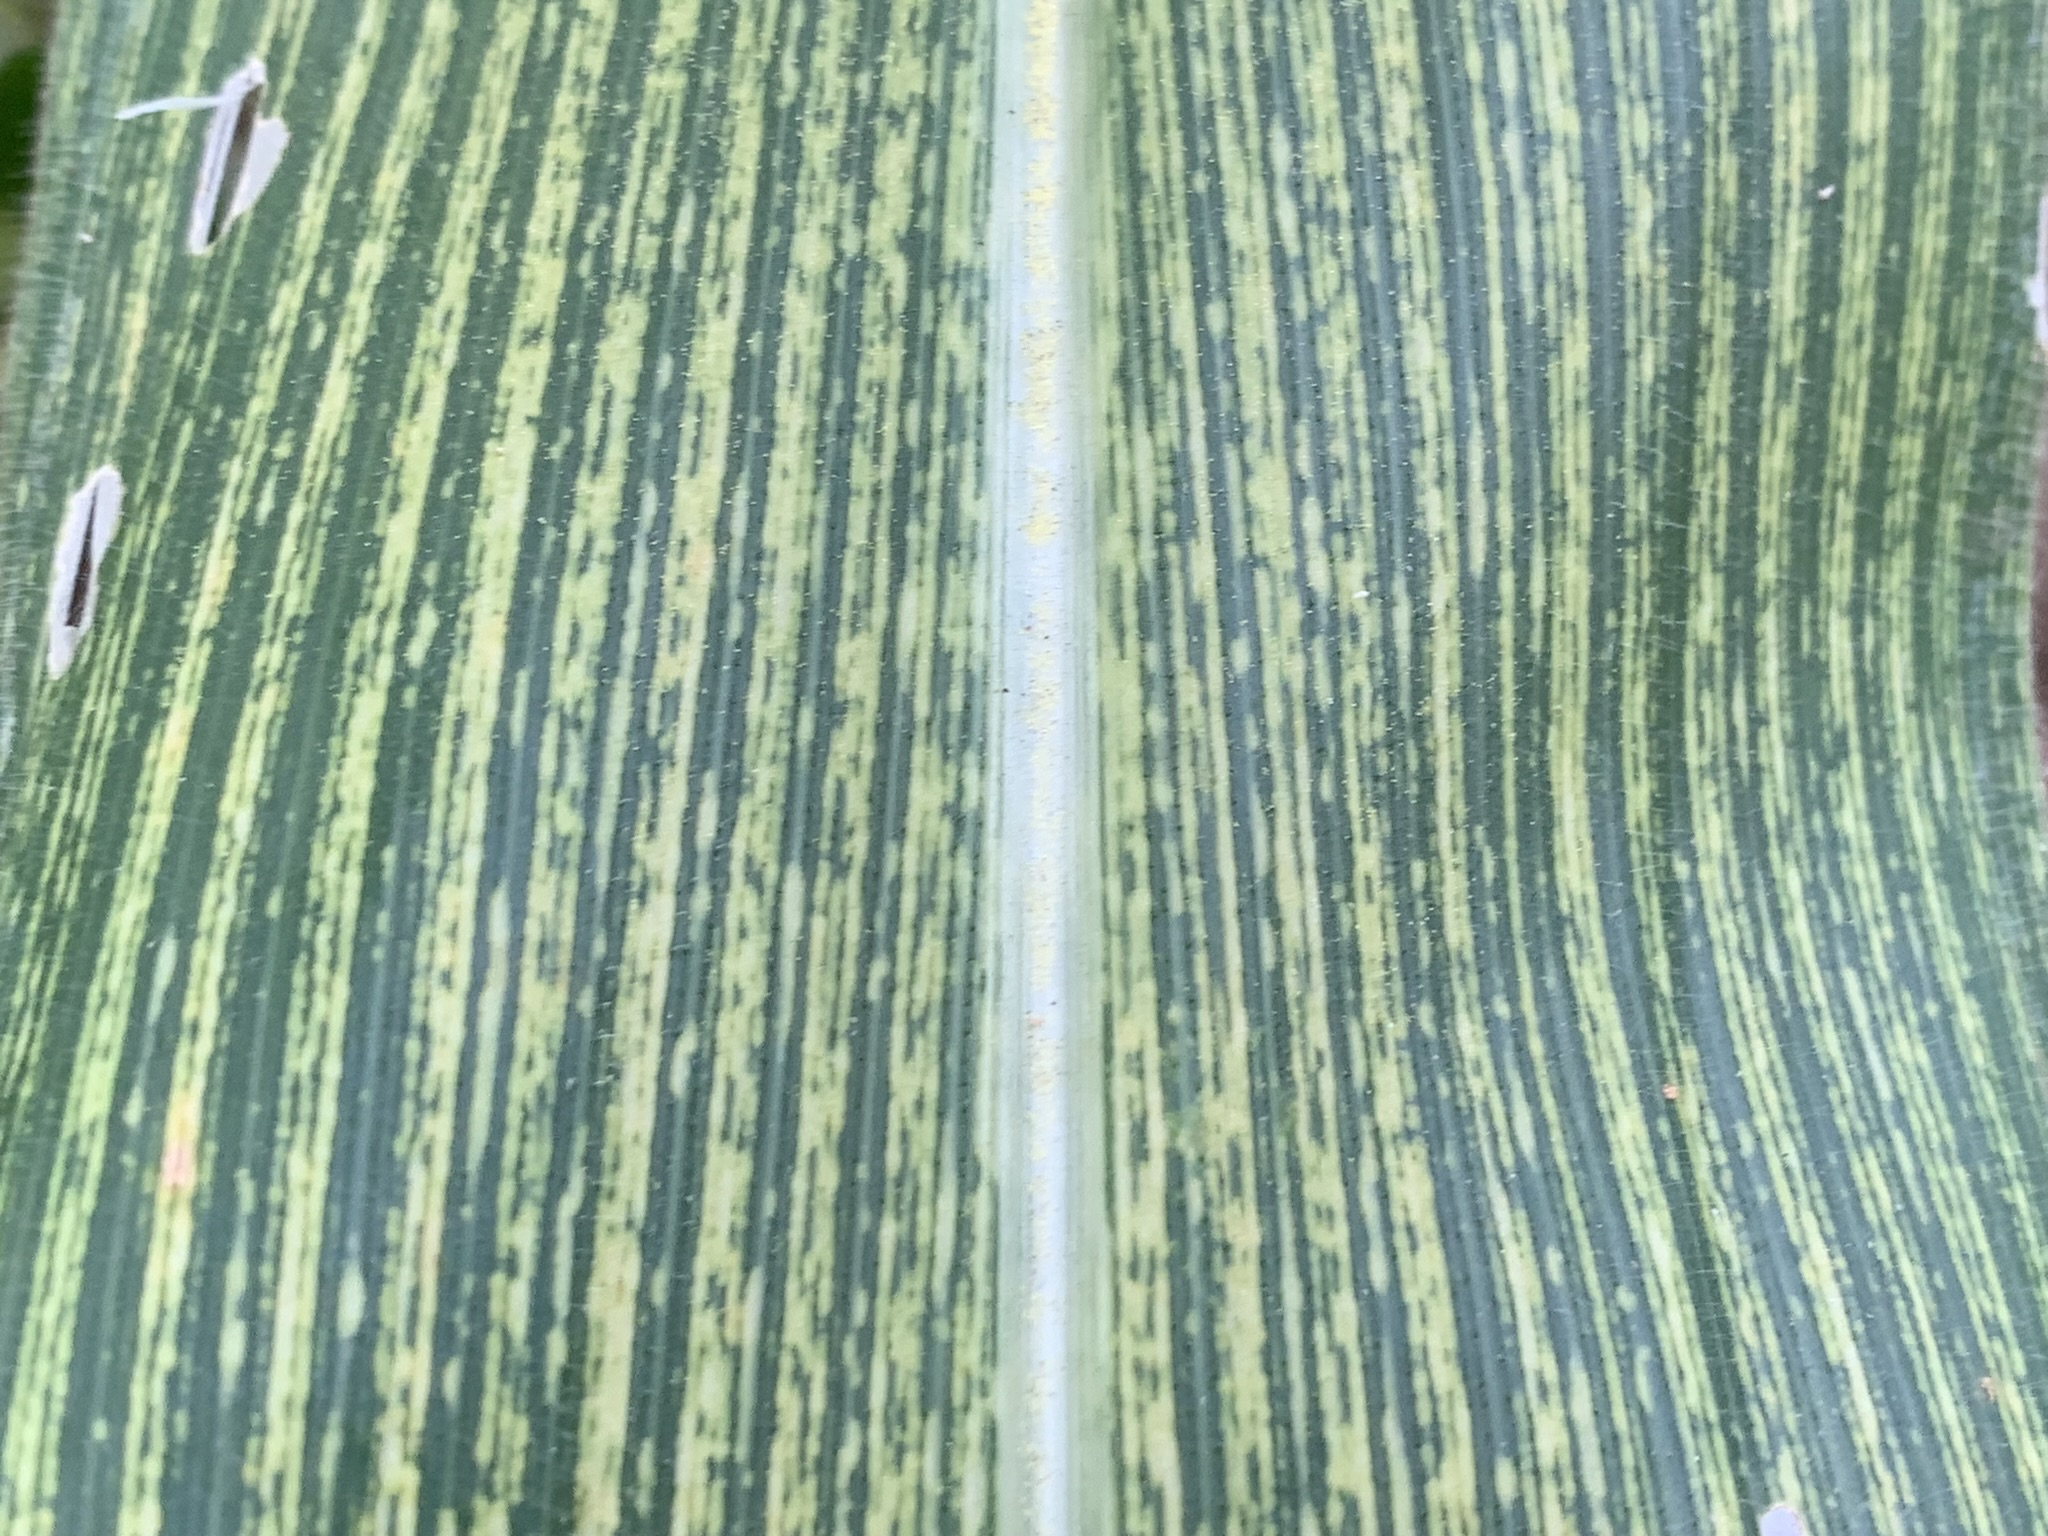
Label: MSV